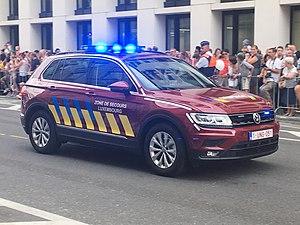
Véhicule de commandement Volkswagen Tiguan de la zone de secours belge Luxembourg au défilé national le 21 juillet 2018